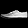
Label: Sneaker